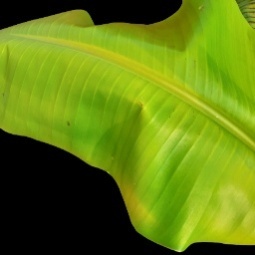
Label: Calcium